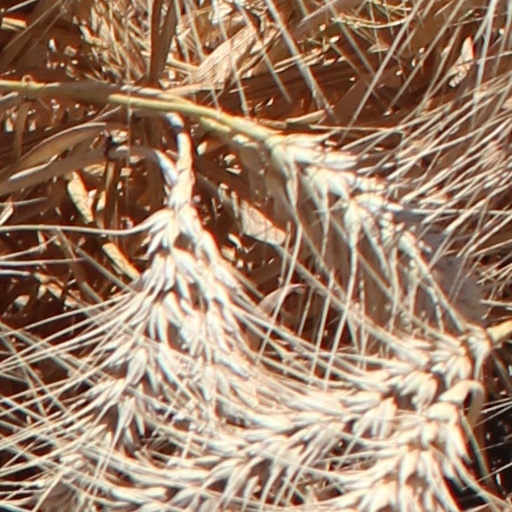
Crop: wheat